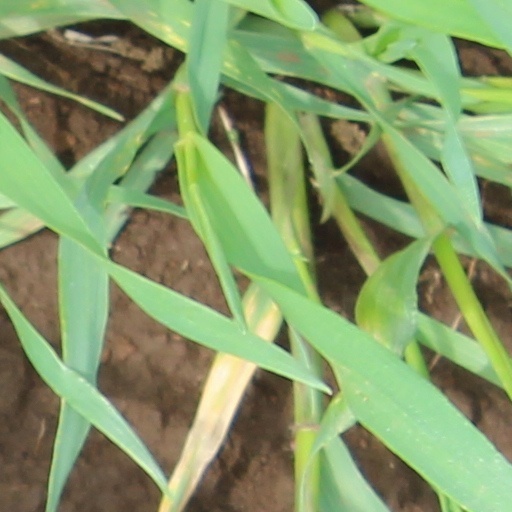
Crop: wheat